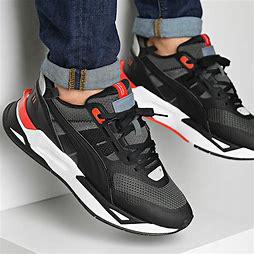
Brand: Puma
Model: Mirage Sport